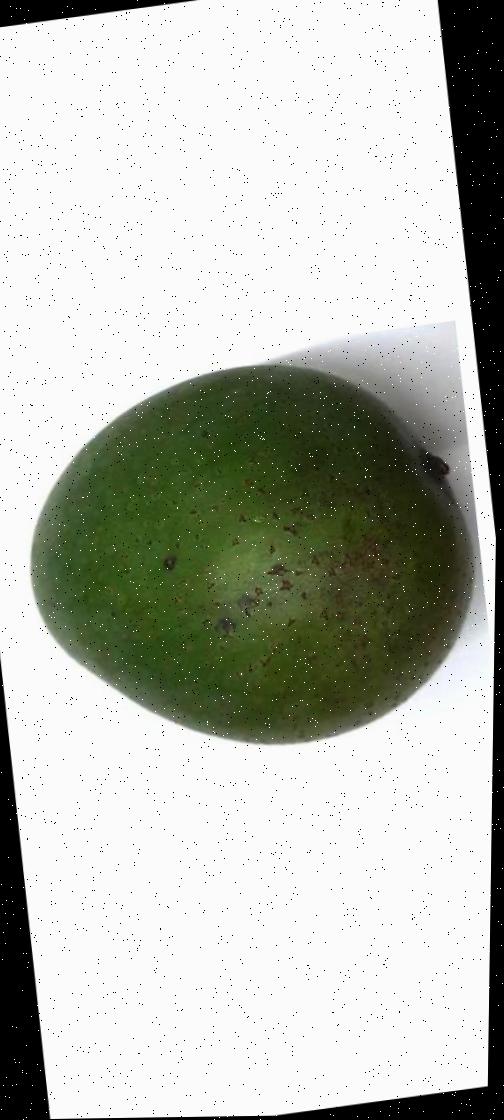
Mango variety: Ashshina Zhinuk